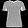
Label: T - shirt / top